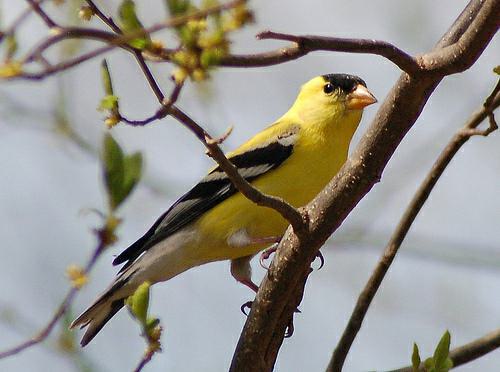
A photo of a american goldfinch